Muhammad Akbar (Mughal prince)

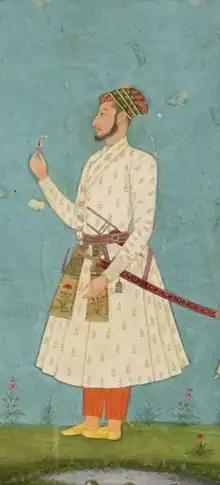
Prince Akbar holding a jewel,

Mirza Muhammad Akbar (11 September 1657 – 31 March 1706) was a Mughal prince and the fourth son of Emperor Aurangzeb and his chief consort Dilras Banu Begum. He went into exile in Safavid Persia after a failed rebellion against his father in the Deccan.